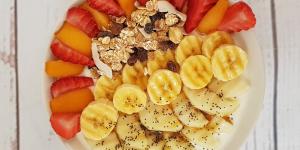
bol de frutas con yogur